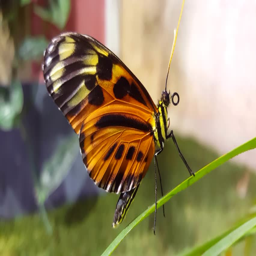
an orange butterfly moving its tongue , lodged in a leaf of green grass , facing right